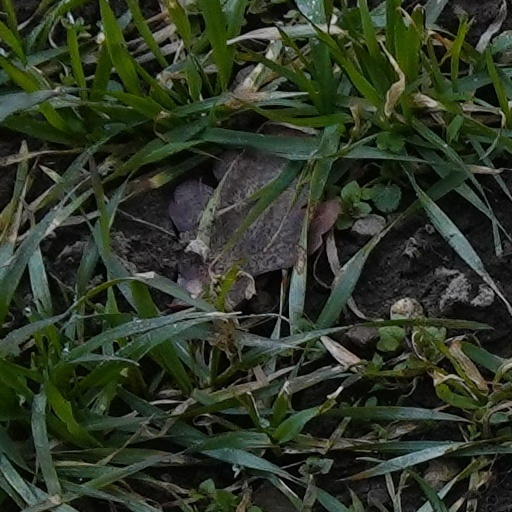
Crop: wheat